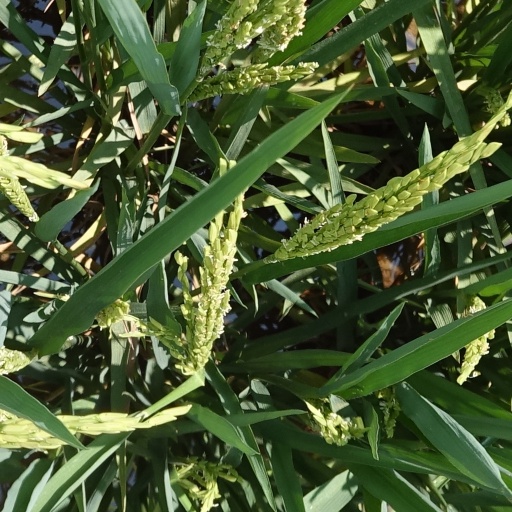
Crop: rice